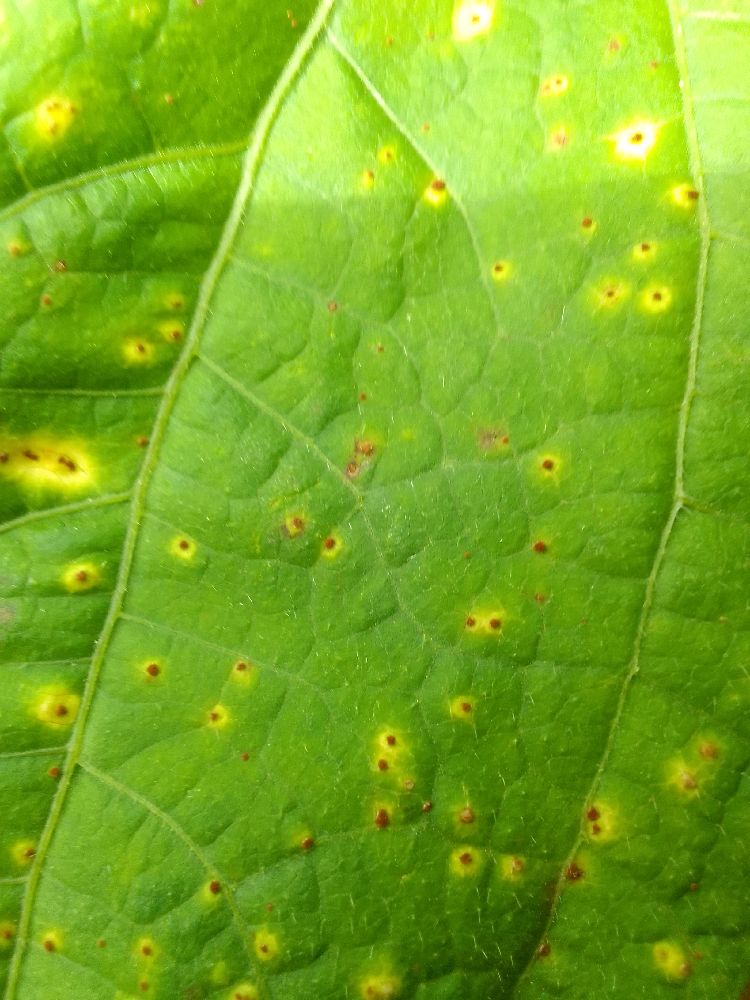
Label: rust